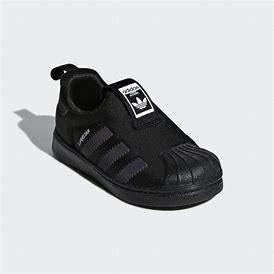
Brand: adidas
Model: originals Adidas Originals Superstar 360 I